Cardonald

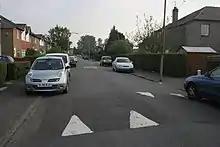
Muirdrum Avenue, South Cardonald (2015)

With the arrival of the electric tram in 1903, the growth of Cardonald began in earnest along the stretch of Paisley Road West between the villages of Cardonald and Halfway, with the building of Cardonald Police station (1905) and Nazareth House (1906). In 1926, Glasgow Corporation bought the Cardonald estates from William Arthur Baird. The final upsurge in house building in the area took place from 1931, when most of the existing farm land disappeared, with the building of the North Cardonald and South Cardonald houses by the "Western Heritable Investment Company" after 1935. North Cardonald was mostly made up of owner-occupied houses and council homes owned by Glasgow Corporation (the predecessor to Glasgow City Council), while South Cardonald was mostly composed of owner-occupied and privately rented cottage flats. The 1930s also saw the building of two cinemas in the area, The Westway (1934–1960) and the Aldwych/Vogue (1938–1964). The Westway later became the Flamingo ballroom, and was then a bingo hall until its demolition in 2003. The Vogue was demolished in 1964. Both have supermarkets in their place today.